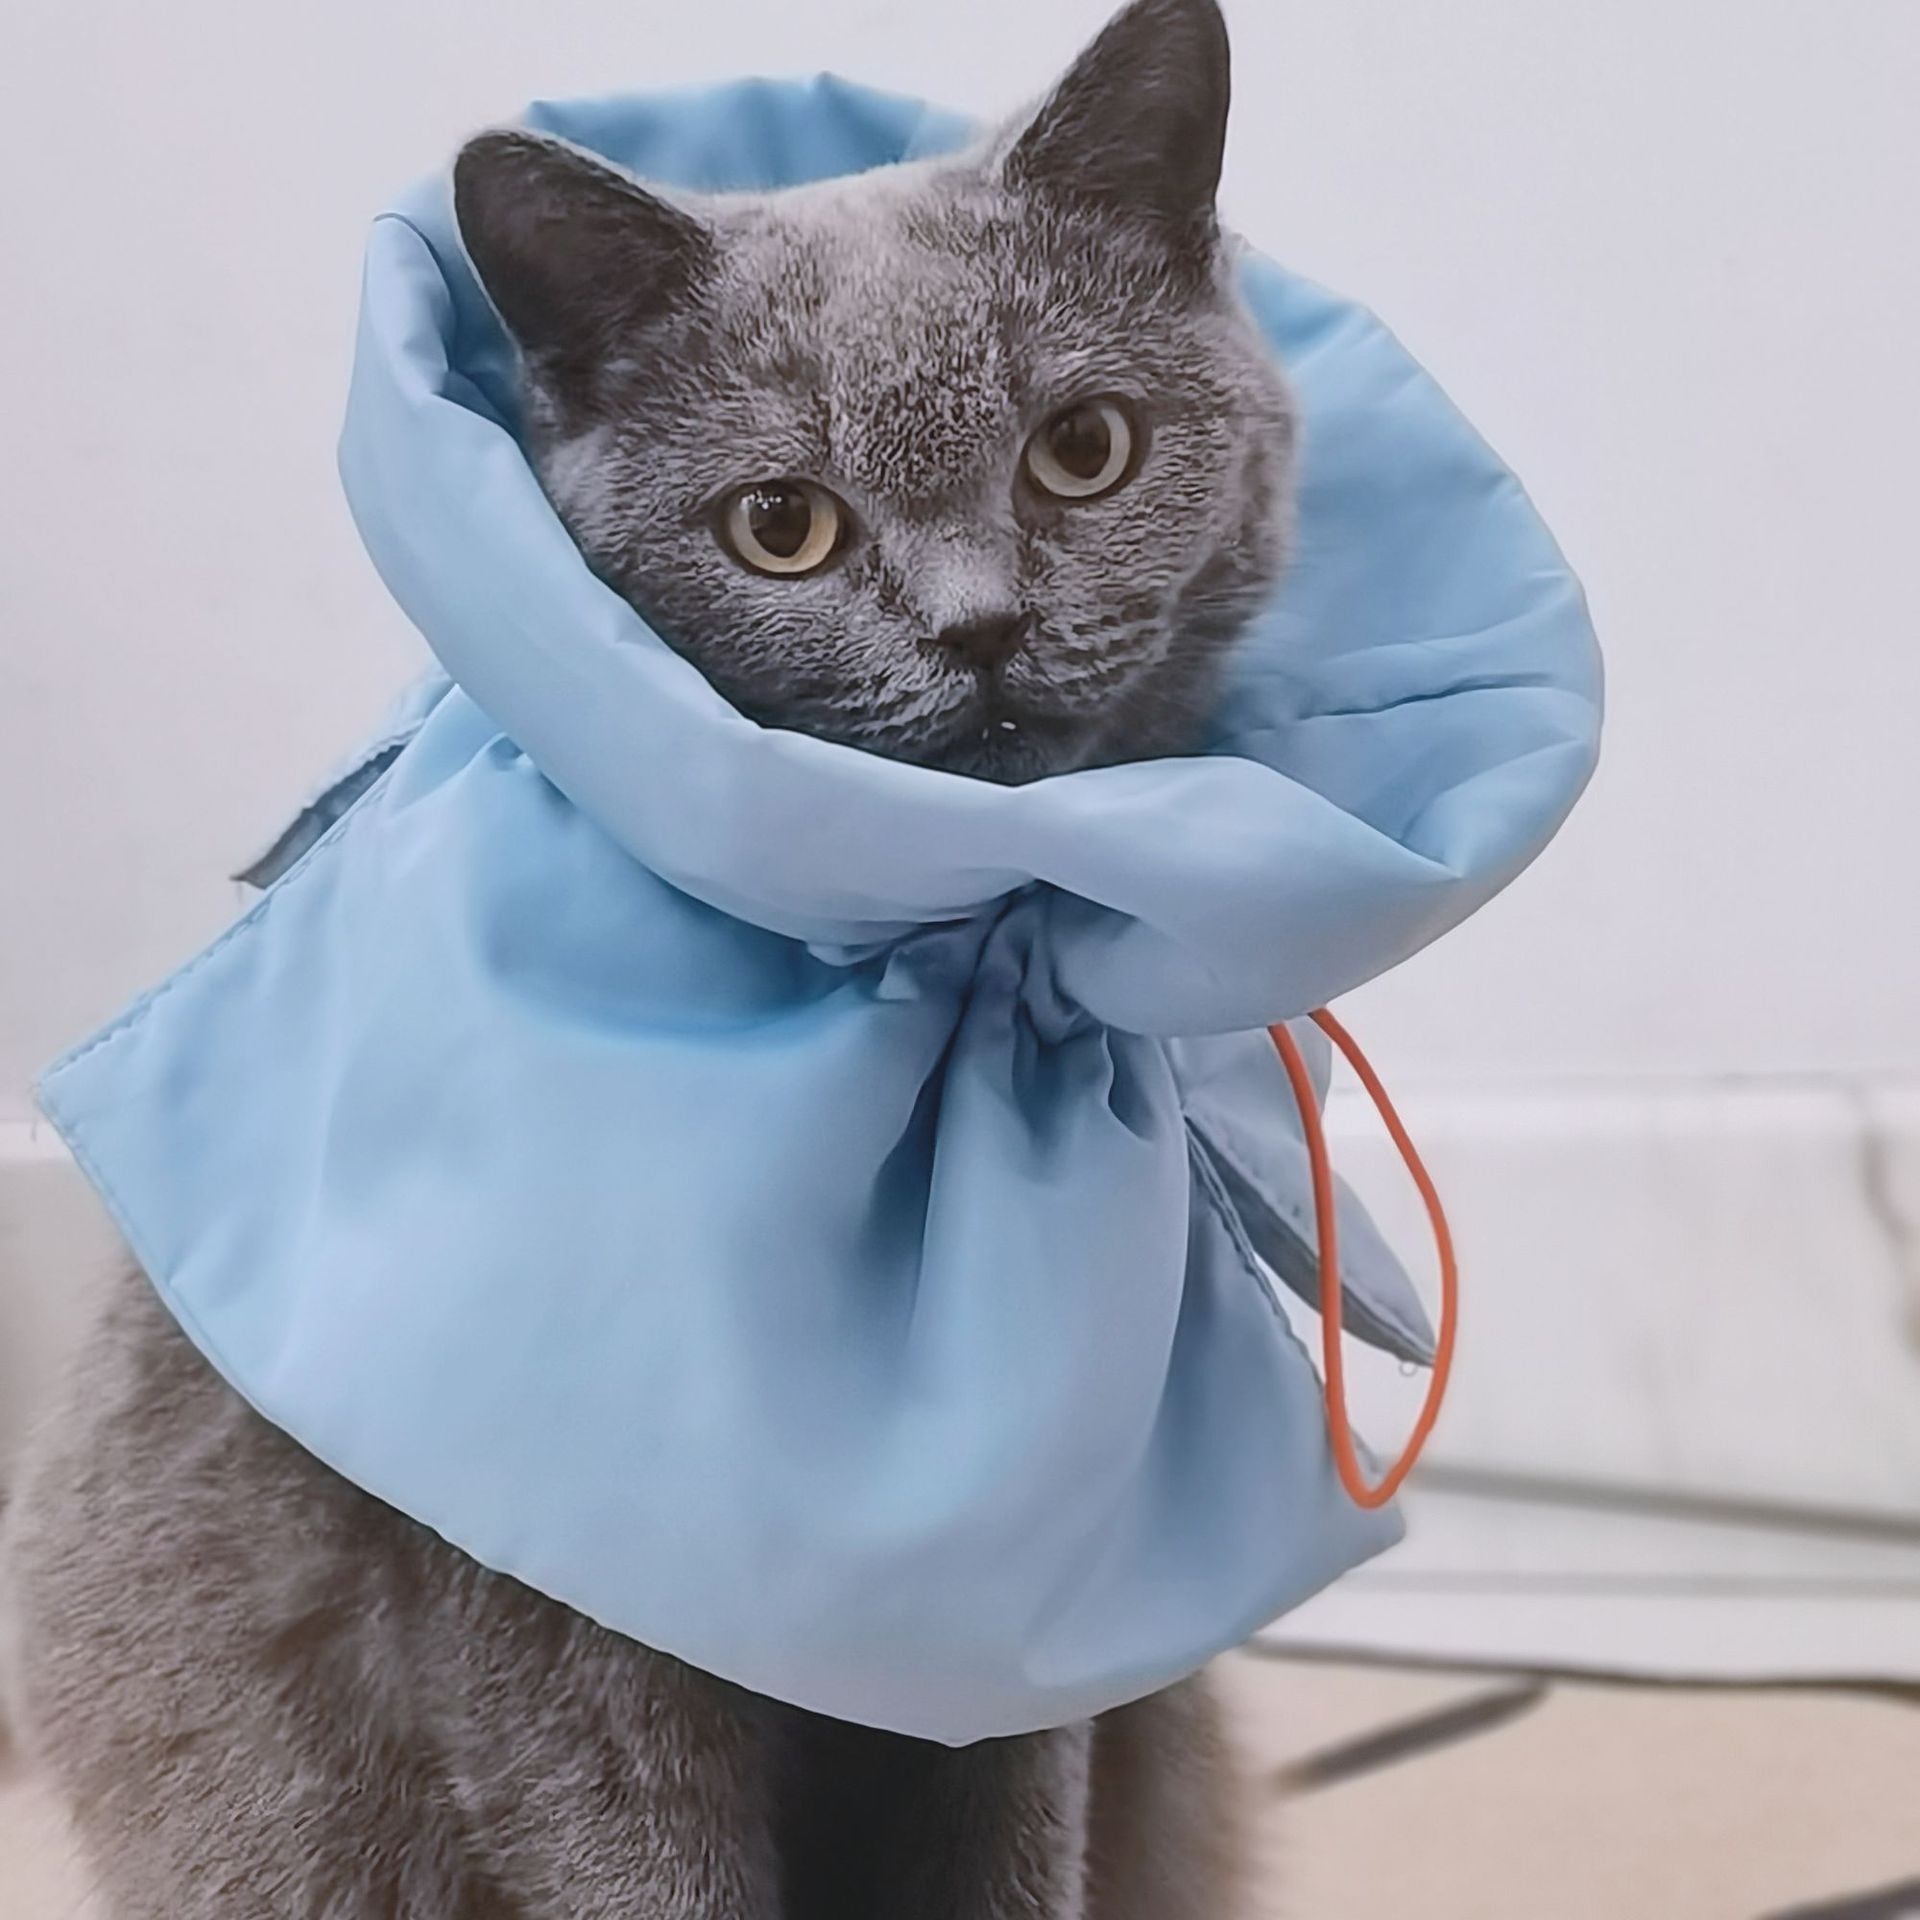
Cat Cone Adjustable Cat Cone Collar Soft Cat Recovery Collar  Stop Licking For Small Large Cats Easy For Cats To Eat And Drink
Description Report Item Cat Cone, Adjustable Cat Cone Collar Soft, Cat Recovery Collar, Stop Licking for Small Large Cats- Easy for Cats to Eat and Drink Features: 1. Anti-scratch and scratch-resistant: The cat collar is like a comfortable protective barrier around the cat, which can effectively prevent pets from biting and licking the injured. It is not only a soft scarf for short-term use to protect pet wounds from healing and repairing sutures, but also for long-term use to prevent pet anxiety from biting or licking. 2. Adjustable design: The scarf adopts an adjustable elastic buckle, which allows you to adjust the tightness you want at will, so that you can more easily let your pet wear the scarf, and at the same time adjust the tightness of the scarf at will, which can be better adjusted The size makes your pet more comfortable and unburdened to wear, easy to wear, just press and hold the button to loosen the scarf. 3. Special Note: This scarf is mainly for cats. Only suitable for small dogs weighing less than 7 kg. For example: Teddy, French Bulldog, Bichon Frise, Chihuahua. Use a soft ruler to measure the pet's neck circumference. After measuring the neck circumference, please refer to the size chart to purchase the corresponding size. You can use an adjustable rope to wrap it around the pet's neck to adjust to a comfortable level. Description: Name: Elizabethan Collars Material: Polyester Size: S / M Gross weight: 85g / 124g Function: Effectively prevent pets from biting and licking the injured Color: light blue, lake blue Applicable objects: small and medium cats and dogs Packaging: sealed bag packaging Packing list: 1 x Elizabethan Collar Note: Different displays may cause the color of the item in the picture a little different from the real thing. For manual measuring, please allow a 1~3mm error. For example: Teddy, French Bulldog, Bichon Frise, Chihuahua. Use a soft ruler to measure the pet's neck circumference. After measuring the neck circumference, please refer to the size chart to purchase the corresponding size. You can use an adjustable rope to wrap it around the pet's neck to adjust to a comfortable level.
Brand: Alles für deine Haustiere
Category: Animals & Pet Supplies > Pet Supplies > Pet Medical Collars